Dreamtime (book)

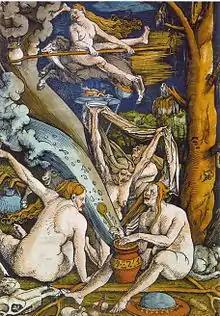
A woodcut depicting a witches' sabbat, produced by Hans Baldung Grien in 1508. Duerr included it as the tenth plate in "Dreamtime", in the midst of a chapter discussing the European witch.

Various folk traditions across Europe are analyzed, such as the Alpine "Perchtenlaufen", where women broke social conventions by attacking men or engaging in lesbianism. Duerr compares these traditions to the "benandanti" of early modern Friuli, and to the Livonian werewolf, viewing them as representing the clash between order and chaos. Christian society in the Late Middle Ages began to construe the witch as a creature inside of society rather than outside it, which partly led to the witch trials of the early modern period. Duerr argues that the societies of European Christendom began to increasingly accept female nudity in art and fashion during the Late Middle Ages.